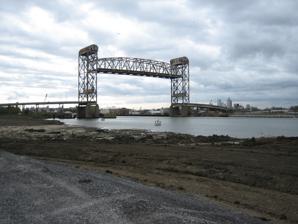
Building: Claiborne Avenue Bridge
Country: United States of America
Year built: 1957
Bridge in New Orleans, Louisiana Claiborne Avenue Bridge Claiborne Avenue Bridge in raised position Coordinates 29°58′09″N 90°01′33″W / 29.969096°N 90.025734°W / 29.969096; -90.025734 Carries LA 39 (Claiborne Avenue) Crosses Industrial Canal Locale New Orleans, Louisiana Official name Judge William Seeber Bridge Characteristics Design vertical-lift bridge Longest span 360 feet (110 m) History Opened 1957 Location The Claiborne Avenue Bridge , officially known as the Judge William Seeber Bridge , is a vertical lift bridge in New Orleans, Louisiana over the Industrial Canal . It was built by the Louisiana Department of Highways (later renamed the Department of Transportation and Development) and opened to vehicular traffic in 1957. The bridge has suffered numerous disasters: A barge hit the bridge in 1993, Hurricane Katrina damaged it in 2005, and a car plunged into the canal in 2008 due to a malfunction. Description The Claiborne Avenue Bridge in lowered (vehicle traffic) position The bridge carries four vehicular lanes, two in each direction, of North Claiborne Avenue , which here is also Louisiana Highway 39. It accommodates most marine traffic in the down position. The bridge is located in the 9th Ward of New Orleans , with the Upper 9th Ward on the western side and the Lower 9th Ward on the eastern or "lower" (down river) side. Along with St. Claude Avenue, it is one of the main links of New Orleans with the communities in St. Bernard Parish, Louisiana such as Arabi and Chalmette . Many locals who regularly use the bridge are unaware of the bridge's official name. Vertical clearance of waterway when down: 40'Ft. ? Vertical clearance of waterway when raised: ? Accidents Tugboat collision On May 28, 1993, the tugboat Chris was pushing an empty barge through the canal toward the Mississippi River locks .  As was common at the time, the tugboat captain would have to wait to enter the locks, and he was directed to the side of the canal to ground his barge to keep the waterway clear.  However, at 3:30 p. m., the barge collided with a support pier of the bridge, causing a 145-foot (44 m) section of the bridge to collapse onto the western canal bank and onto the barge. Two automobiles plummeted off of the bridge, killing one person and severely injuring two others.  The waterway was closed to navigation for 2 days, and the bridge was closed for 2 months while the collapsed span was rebuilt.  The concrete debris from the collapsed span was used to protect the new support pier from future collisions. Hurricane Katrina In 2005 Hurricane Katrina severely affected the areas on both sides of the bridge (see Effect of Hurricane Katrina on New Orleans ), with the most extreme devastation on the Lower 9th Ward side. The bridge was out of service for months, left in the up position to accommodate Canal shipping, until it was restored to service in early 2006. Crossing gates malfunction On May 20, 2008, 17-year veteran New Orleans Police Officer Tommie Felix was killed when his vehicle drove off the bridge and plunged into the canal while the bridge was in the raised position.  Eyewitness accounts say that the gates which come down to indicate the bridge's closure were not functioning at the time, and several other cars came close to driving off the bridge but stopped short. Aerial view of the Industrial Canal and Claiborne Avenue Bridge References